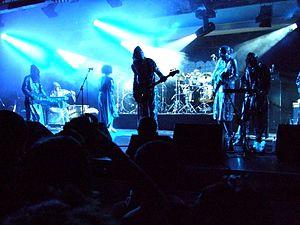
Chrome Hoof est un groupe/orchestre expérimental londonien formé en 2000 par le bassiste de Cathedral, Leo Smee, et son frère Milo Smee. À l'origine un duo pratiquant une musique essentiellement électronique, le groupe s'est considérablement élargi en intégrant de nouveaux membres et donc de nouveaux instruments tels que batterie, saxophone, violon électrique, claviers, guitare, basse ou basson